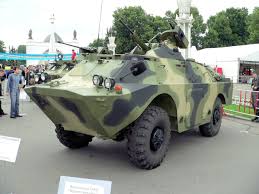
Label: BTR